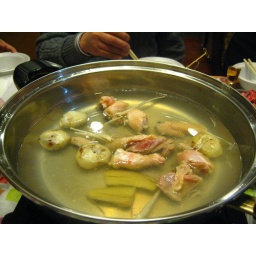
Some ginger, enoki, chicken, mushrooms and water chestnuts in the hot pot